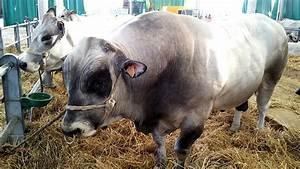
cow